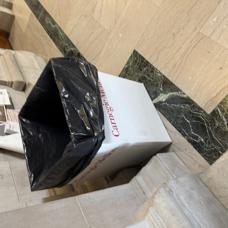
Label: trash